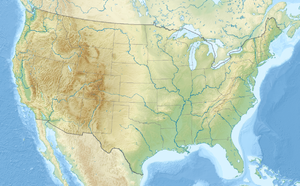
Wind Cave National Park
Kort der viser placeringen af Wind Cave National Park
Wind Cave National Park er en nationalpark i delstaten South Dakota i USA. Parken blev etableret 9. januar 1903, og er på 114 km². De vigtigste naturattraktioner i parken er selve hulen Wind Cave med dens spektakulære kalkformationer, og et af de største prærieområder i USA.